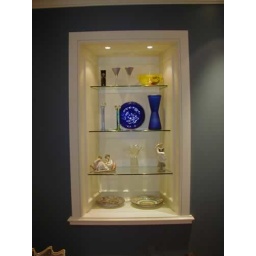
Existing window in stone wall coverted into curio cabinet